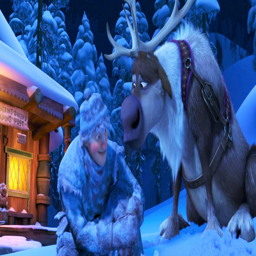
? vote for your favorite - 1002